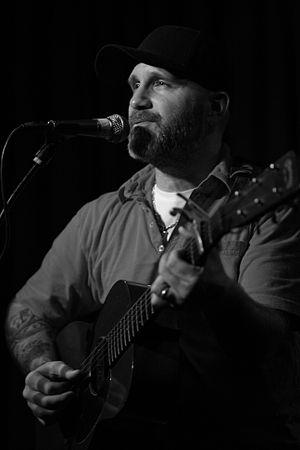
Gary Jules Aguirre, né le 19 mars 1969 à Fresno, est un auteur-compositeur-interprète américain.